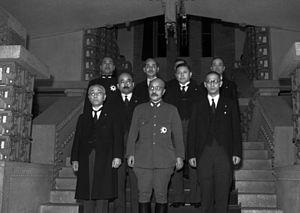
Hideki Tōjō né le 30 décembre 1884 et mort le 23 décembre 1948 est un général et homme d'État japonais. Il fut le Premier ministre de l'Empire du Japon durant la Seconde Guerre mondiale, de 1941 à 1944, et fut condamné à mort par le Tribunal de Tokyo.